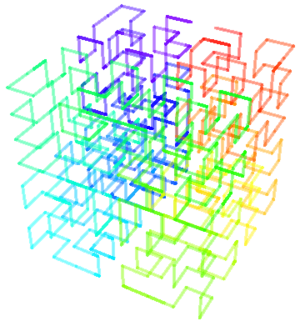
Cet article est une liste de fractales, ordonnées par dimension de Hausdorff croissante.